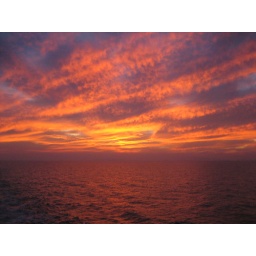
The sky over the ocean as we crossed the sea to the island